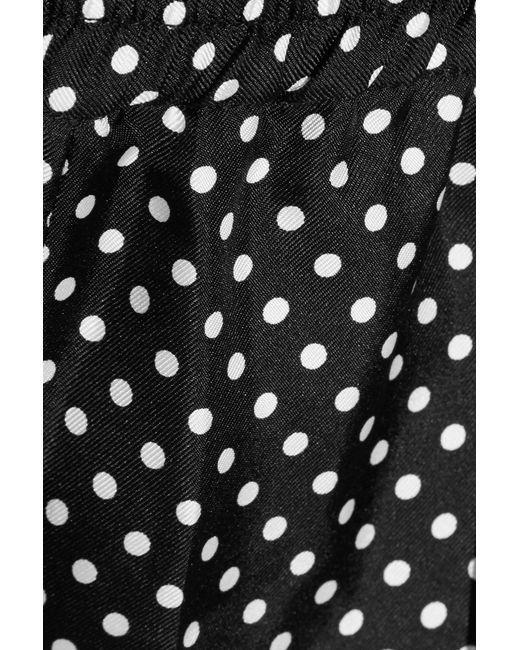
Schwarz-Weiß-Material mit weißen Kreispunkten